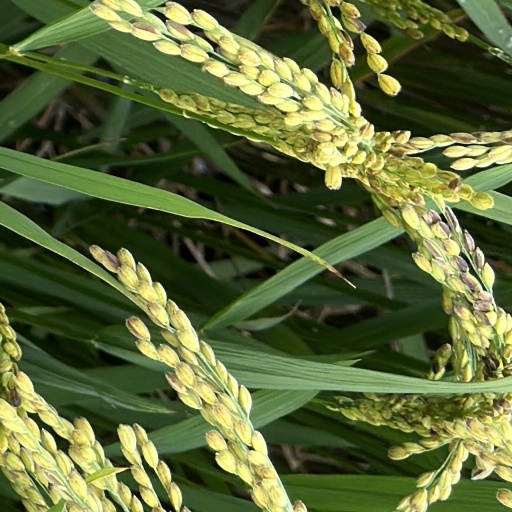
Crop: rice